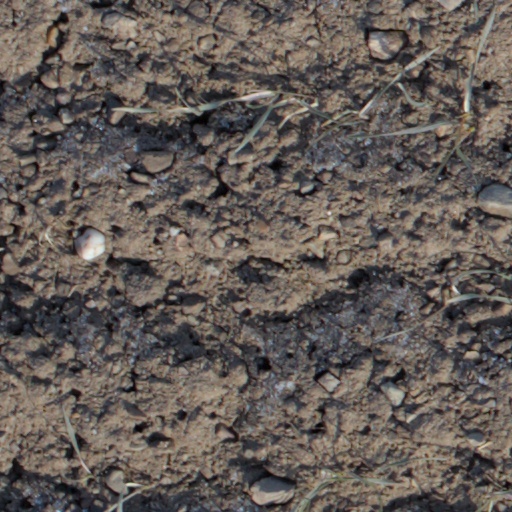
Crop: wheat